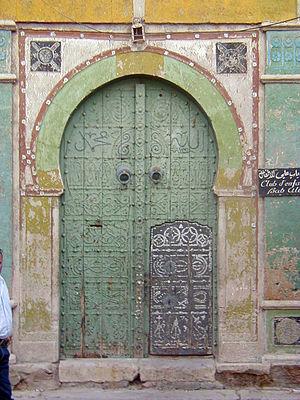
Porte du mausolée de Sidi Baba Ali Smadhi, Béja, Tunisie